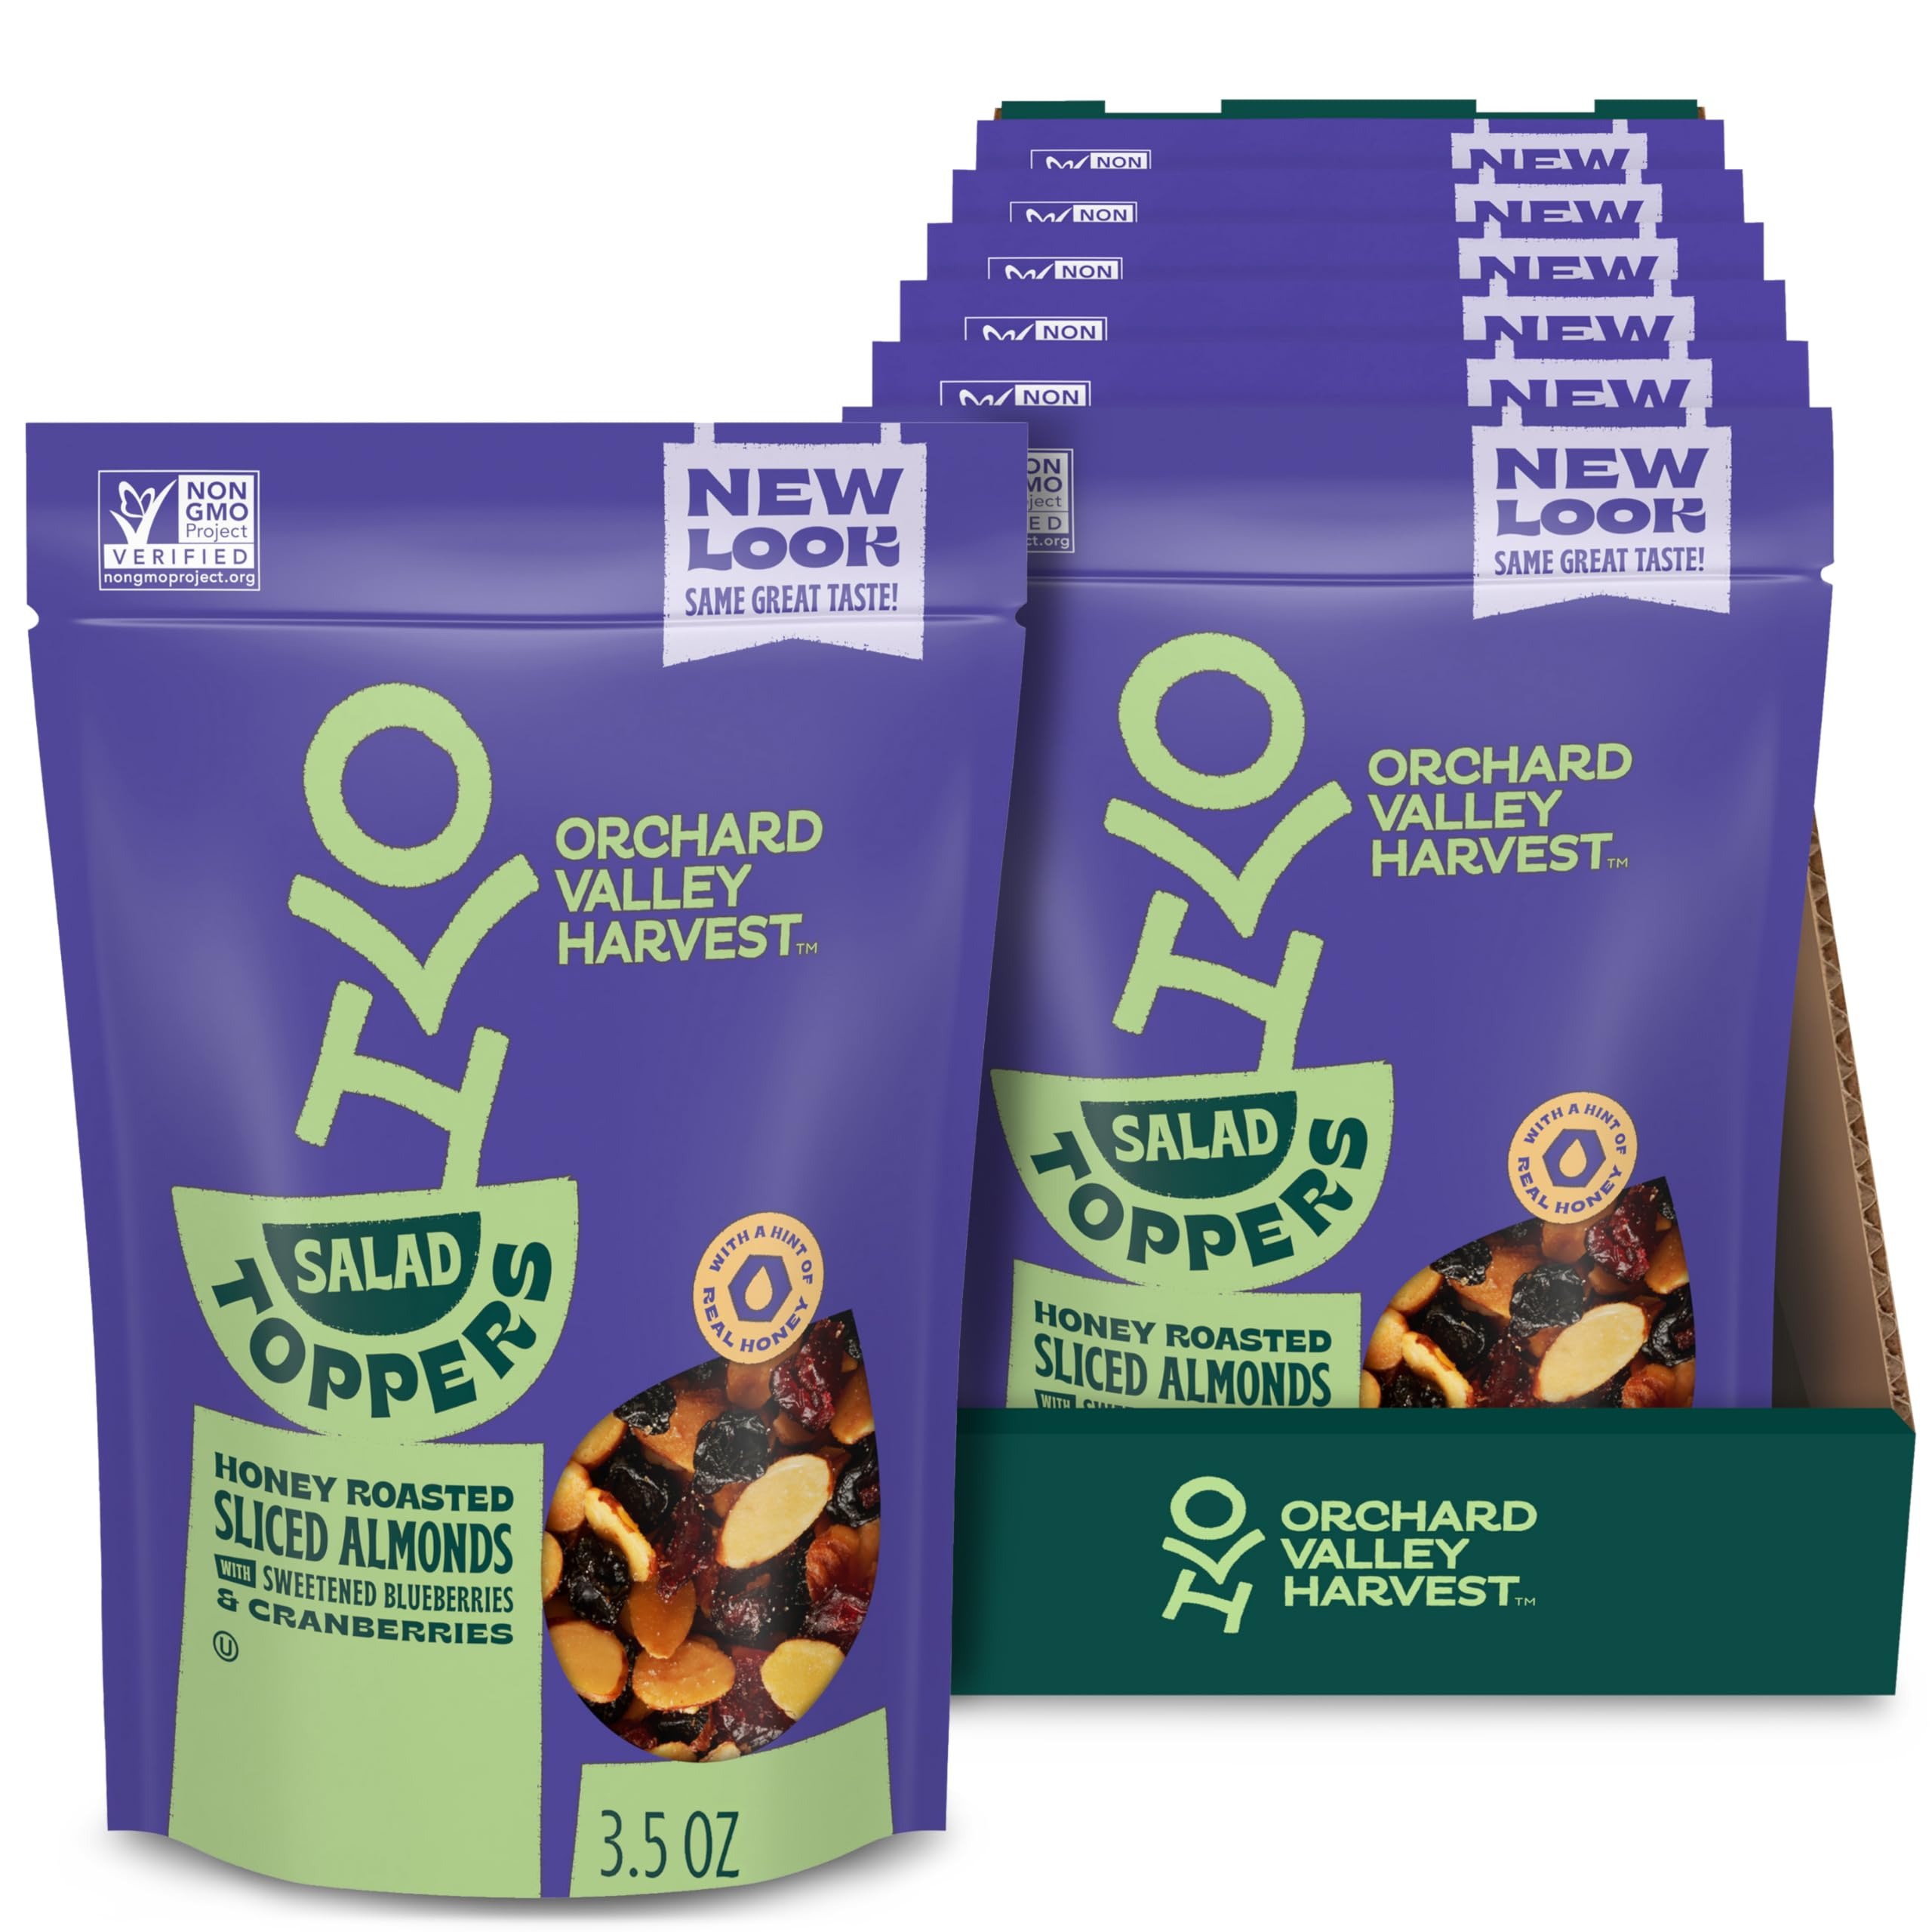
Item Name: Orchard Valley Harvest Salad Toppers Honey Roasted Sliced Almonds With Sweetened Blueberries & Cranberries, 3.5 oz (Pack of 6) Resealable Bag, Made With Real Fruit, No Artificial Colors, Gluten Free
Bullet Point 1: Contains 6, 3.5 oz bags of Orchard Valley Harvest Salad Toppers, Honey Roasted Sliced Almonds with sweetened blueberries and cranberries, the perfect mix of flavors and textures to enrich your delicous salad.
Bullet Point 2: Add a little extra crunch to your delectable salad with the delicious pairing of our sweet and tart Salad Toppers that complements any menu
Bullet Point 3: Why stick to salads? Let your imagination take your taste buds on a tour and try our Orchard Valley Harvest Salad Toppers on yogurt, oatmeal, cottage cheese, casseroles and more
Bullet Point 4: Enjoy guilt-free, indulgence - Orchard Valley Harvest Heart Healthy Mix is Non-GMO Project verified, and free from artificial colors, flavors, and preservatives
Bullet Point 5: Indulge in the snacks that give back - Orchard Valley Harvest is dedicated to helping stop food insecurity, committing one percent of OVH proceeds to tackle child hunger across America
Value: 21.0
Unit: Ounce

Price: 2.99